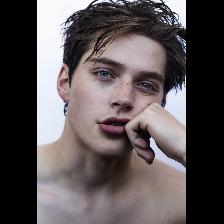
Label: Human